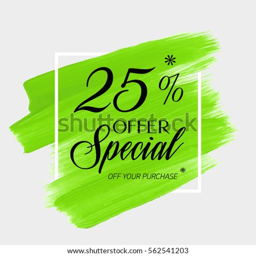
sale special offer % off sign over art brush acrylic stroke paint abstract texture background vector illustration .